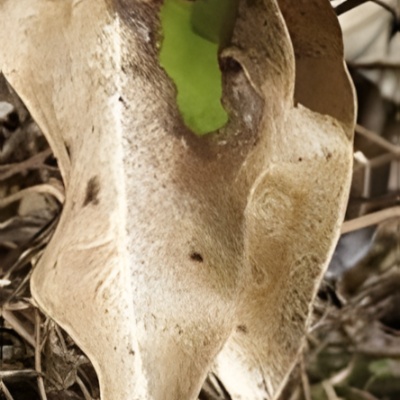
Label: Leaf_Blight